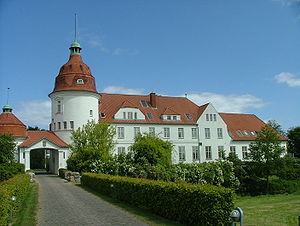
Nordborg
Nordborg er en by på Als med 5.831 indbyggere, beliggende 21 km nordvest for Fynshav og 26 km nord for Sønderborg. Byen hører til Sønderborg Kommune og ligger i Region Syddanmark. Den er øens og kommunens næststørste by efter Sønderborg. Nordborg hører til Nordborg Sogn. Nordborg Kirke ligger i Nordborg.